Teplice nad Bečvou

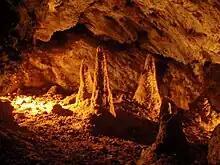
Geysers of hot acidulous water created stalagmites

The most valuable historical monument is the Chapel of Saint Peregrine. It was built in the Baroque style in 1775.